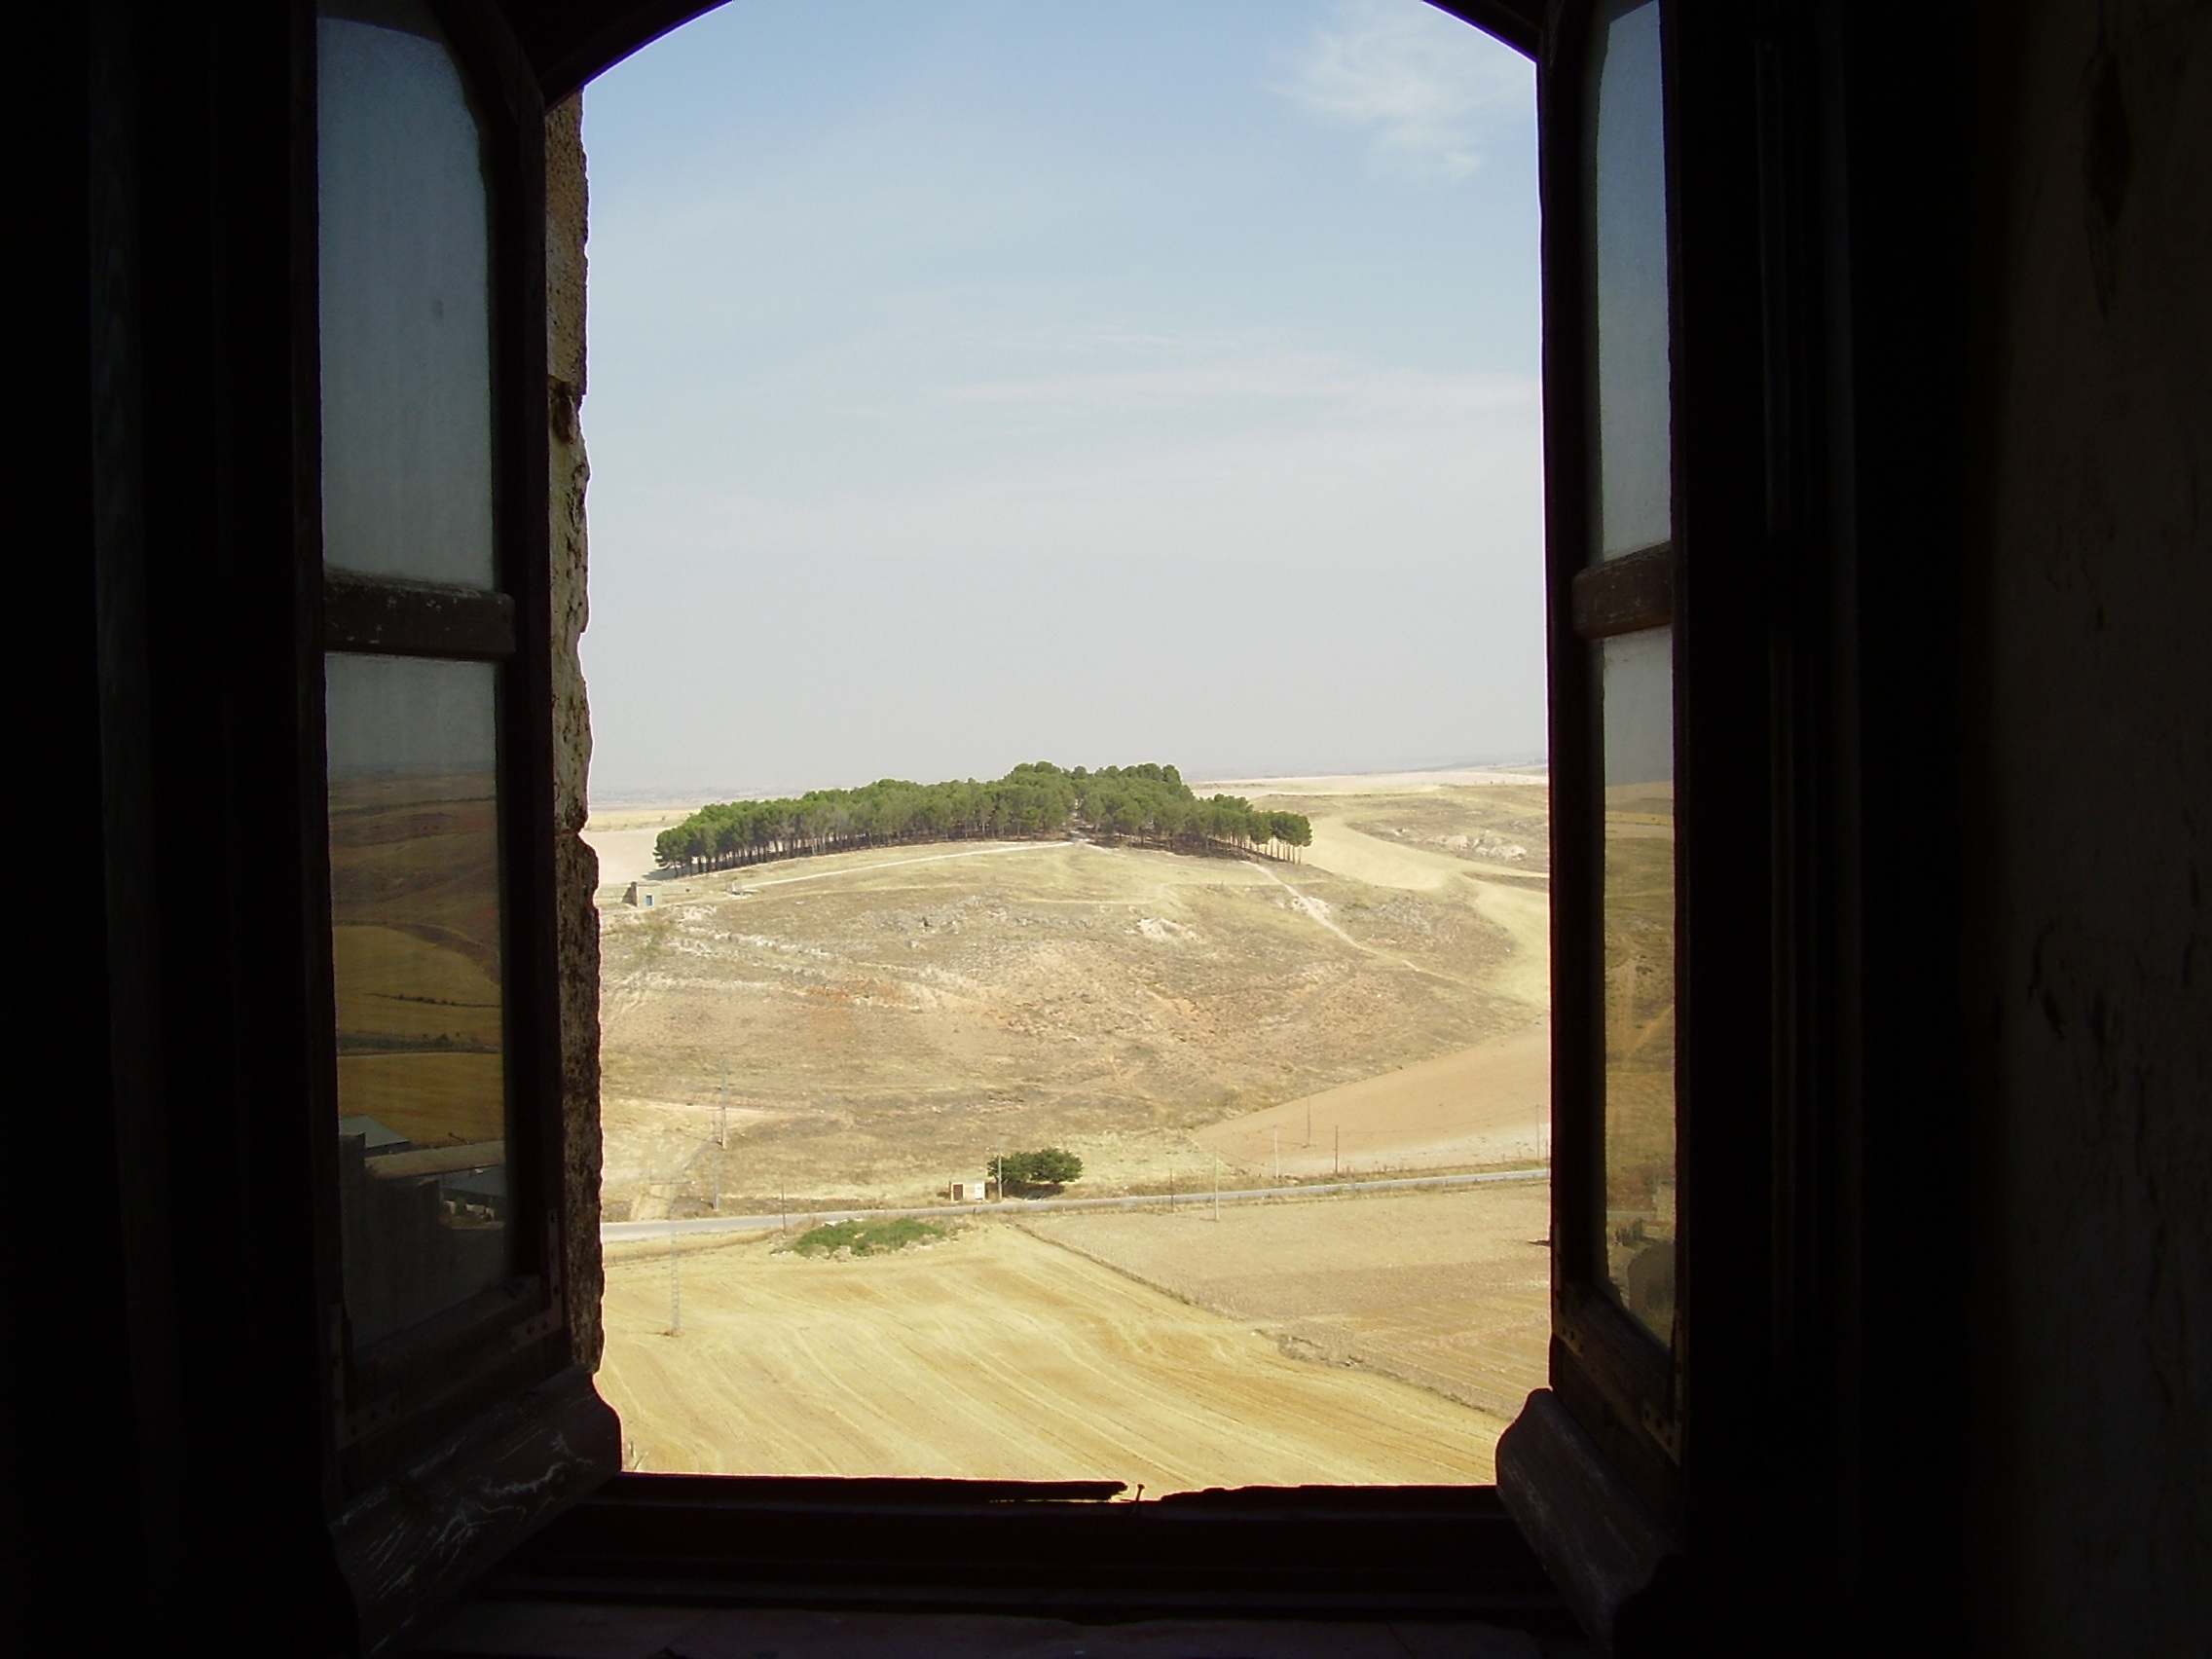
light, architecture, house, sunlight, window, home, castle, interior design, image, arboleda, belmonte